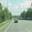
Label: road